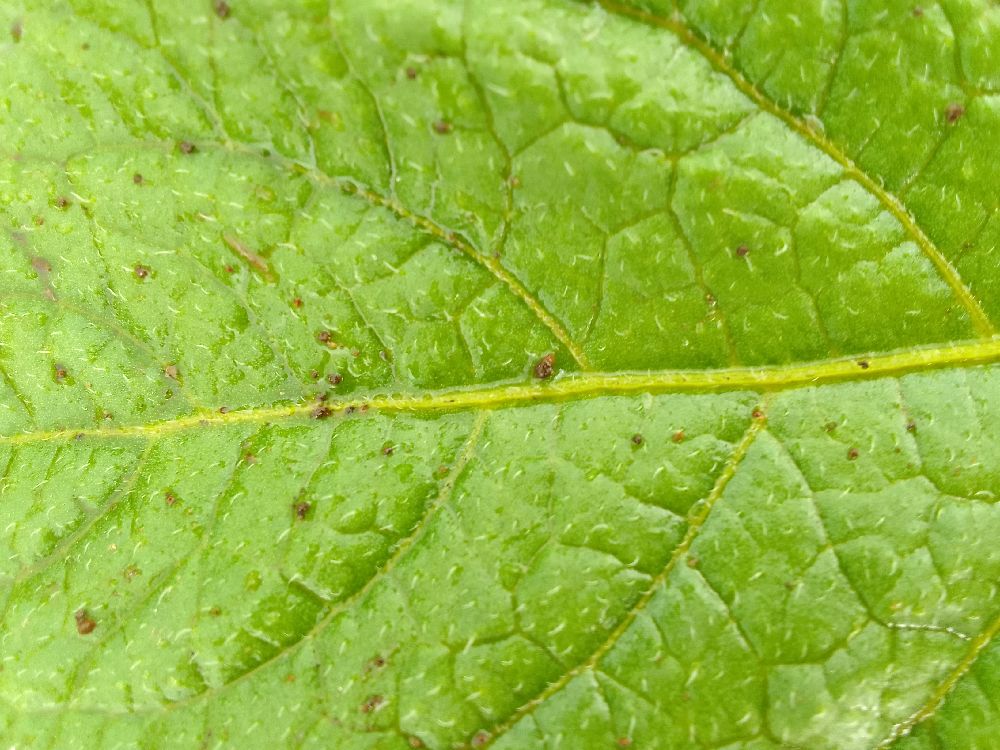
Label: Healthy